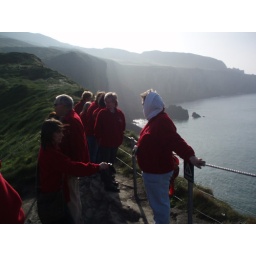
Group waiting to cross back over bridge